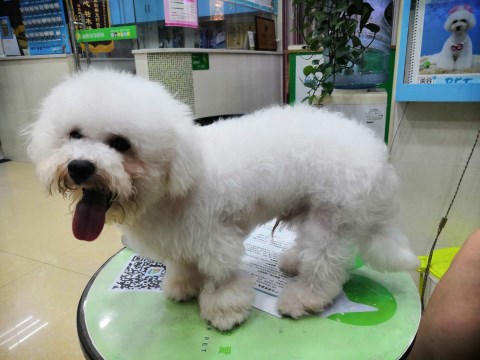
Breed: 3083-n000117-Bichon_Frise